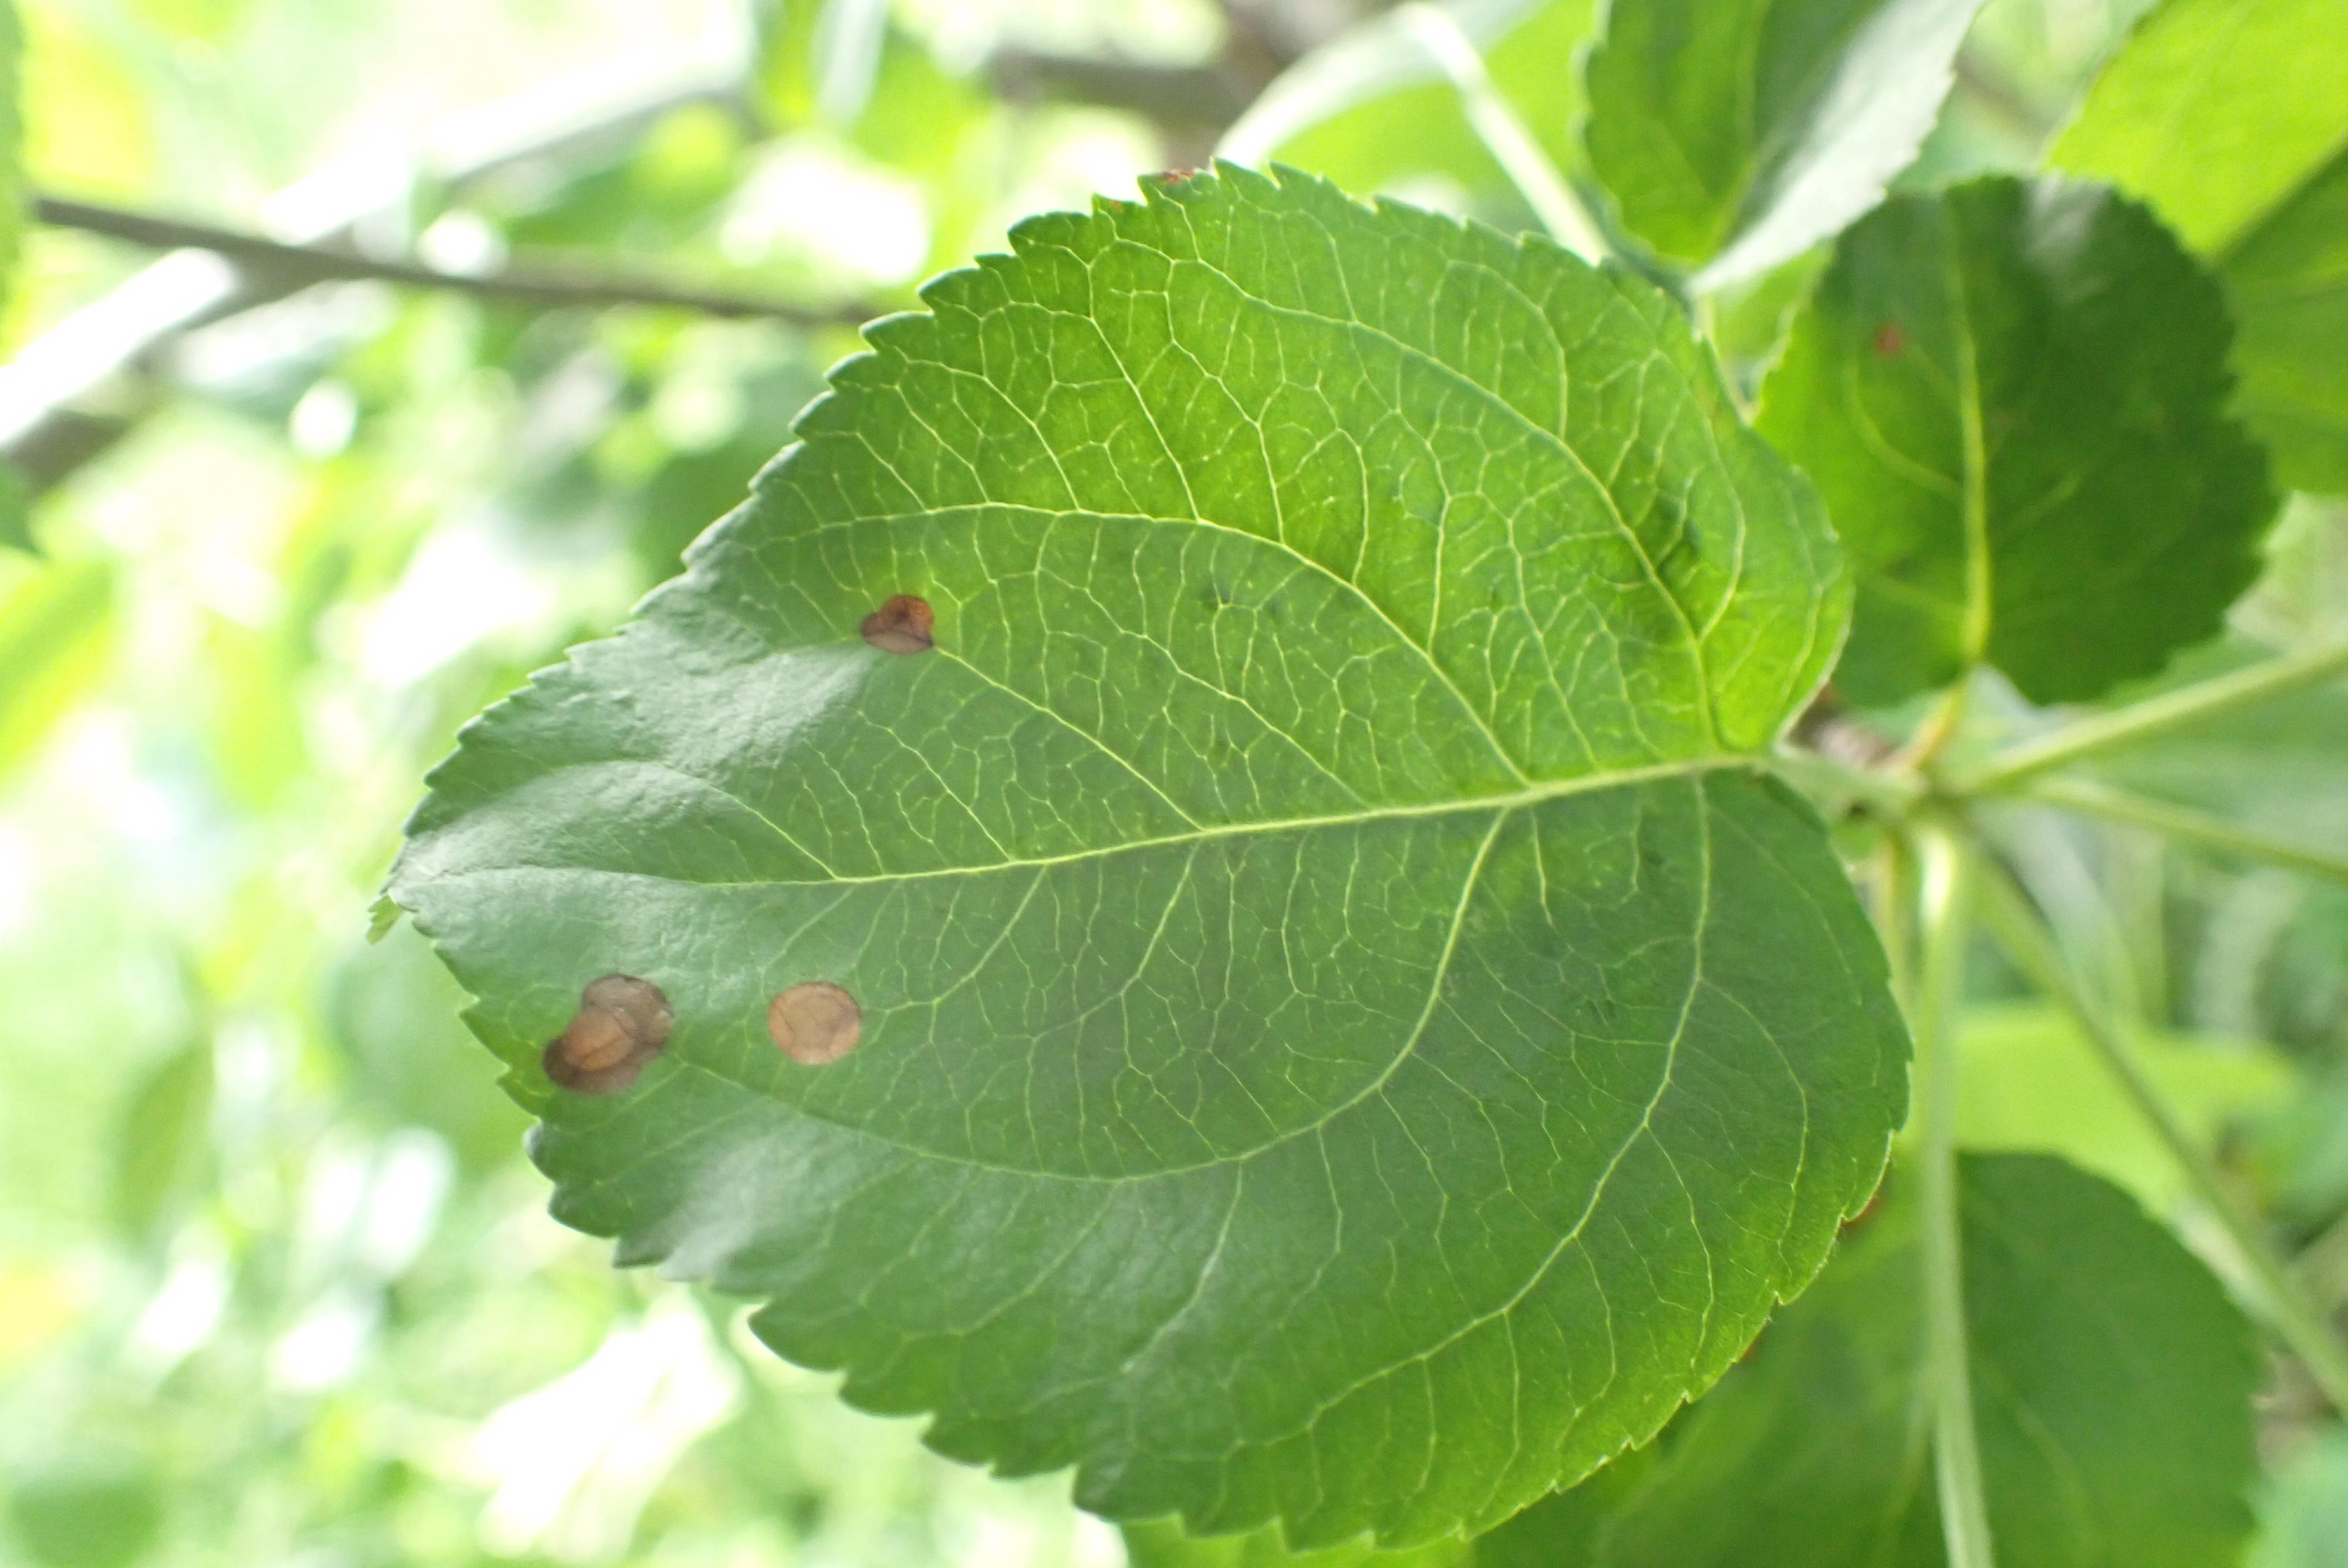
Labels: frog_eye_leaf_spot